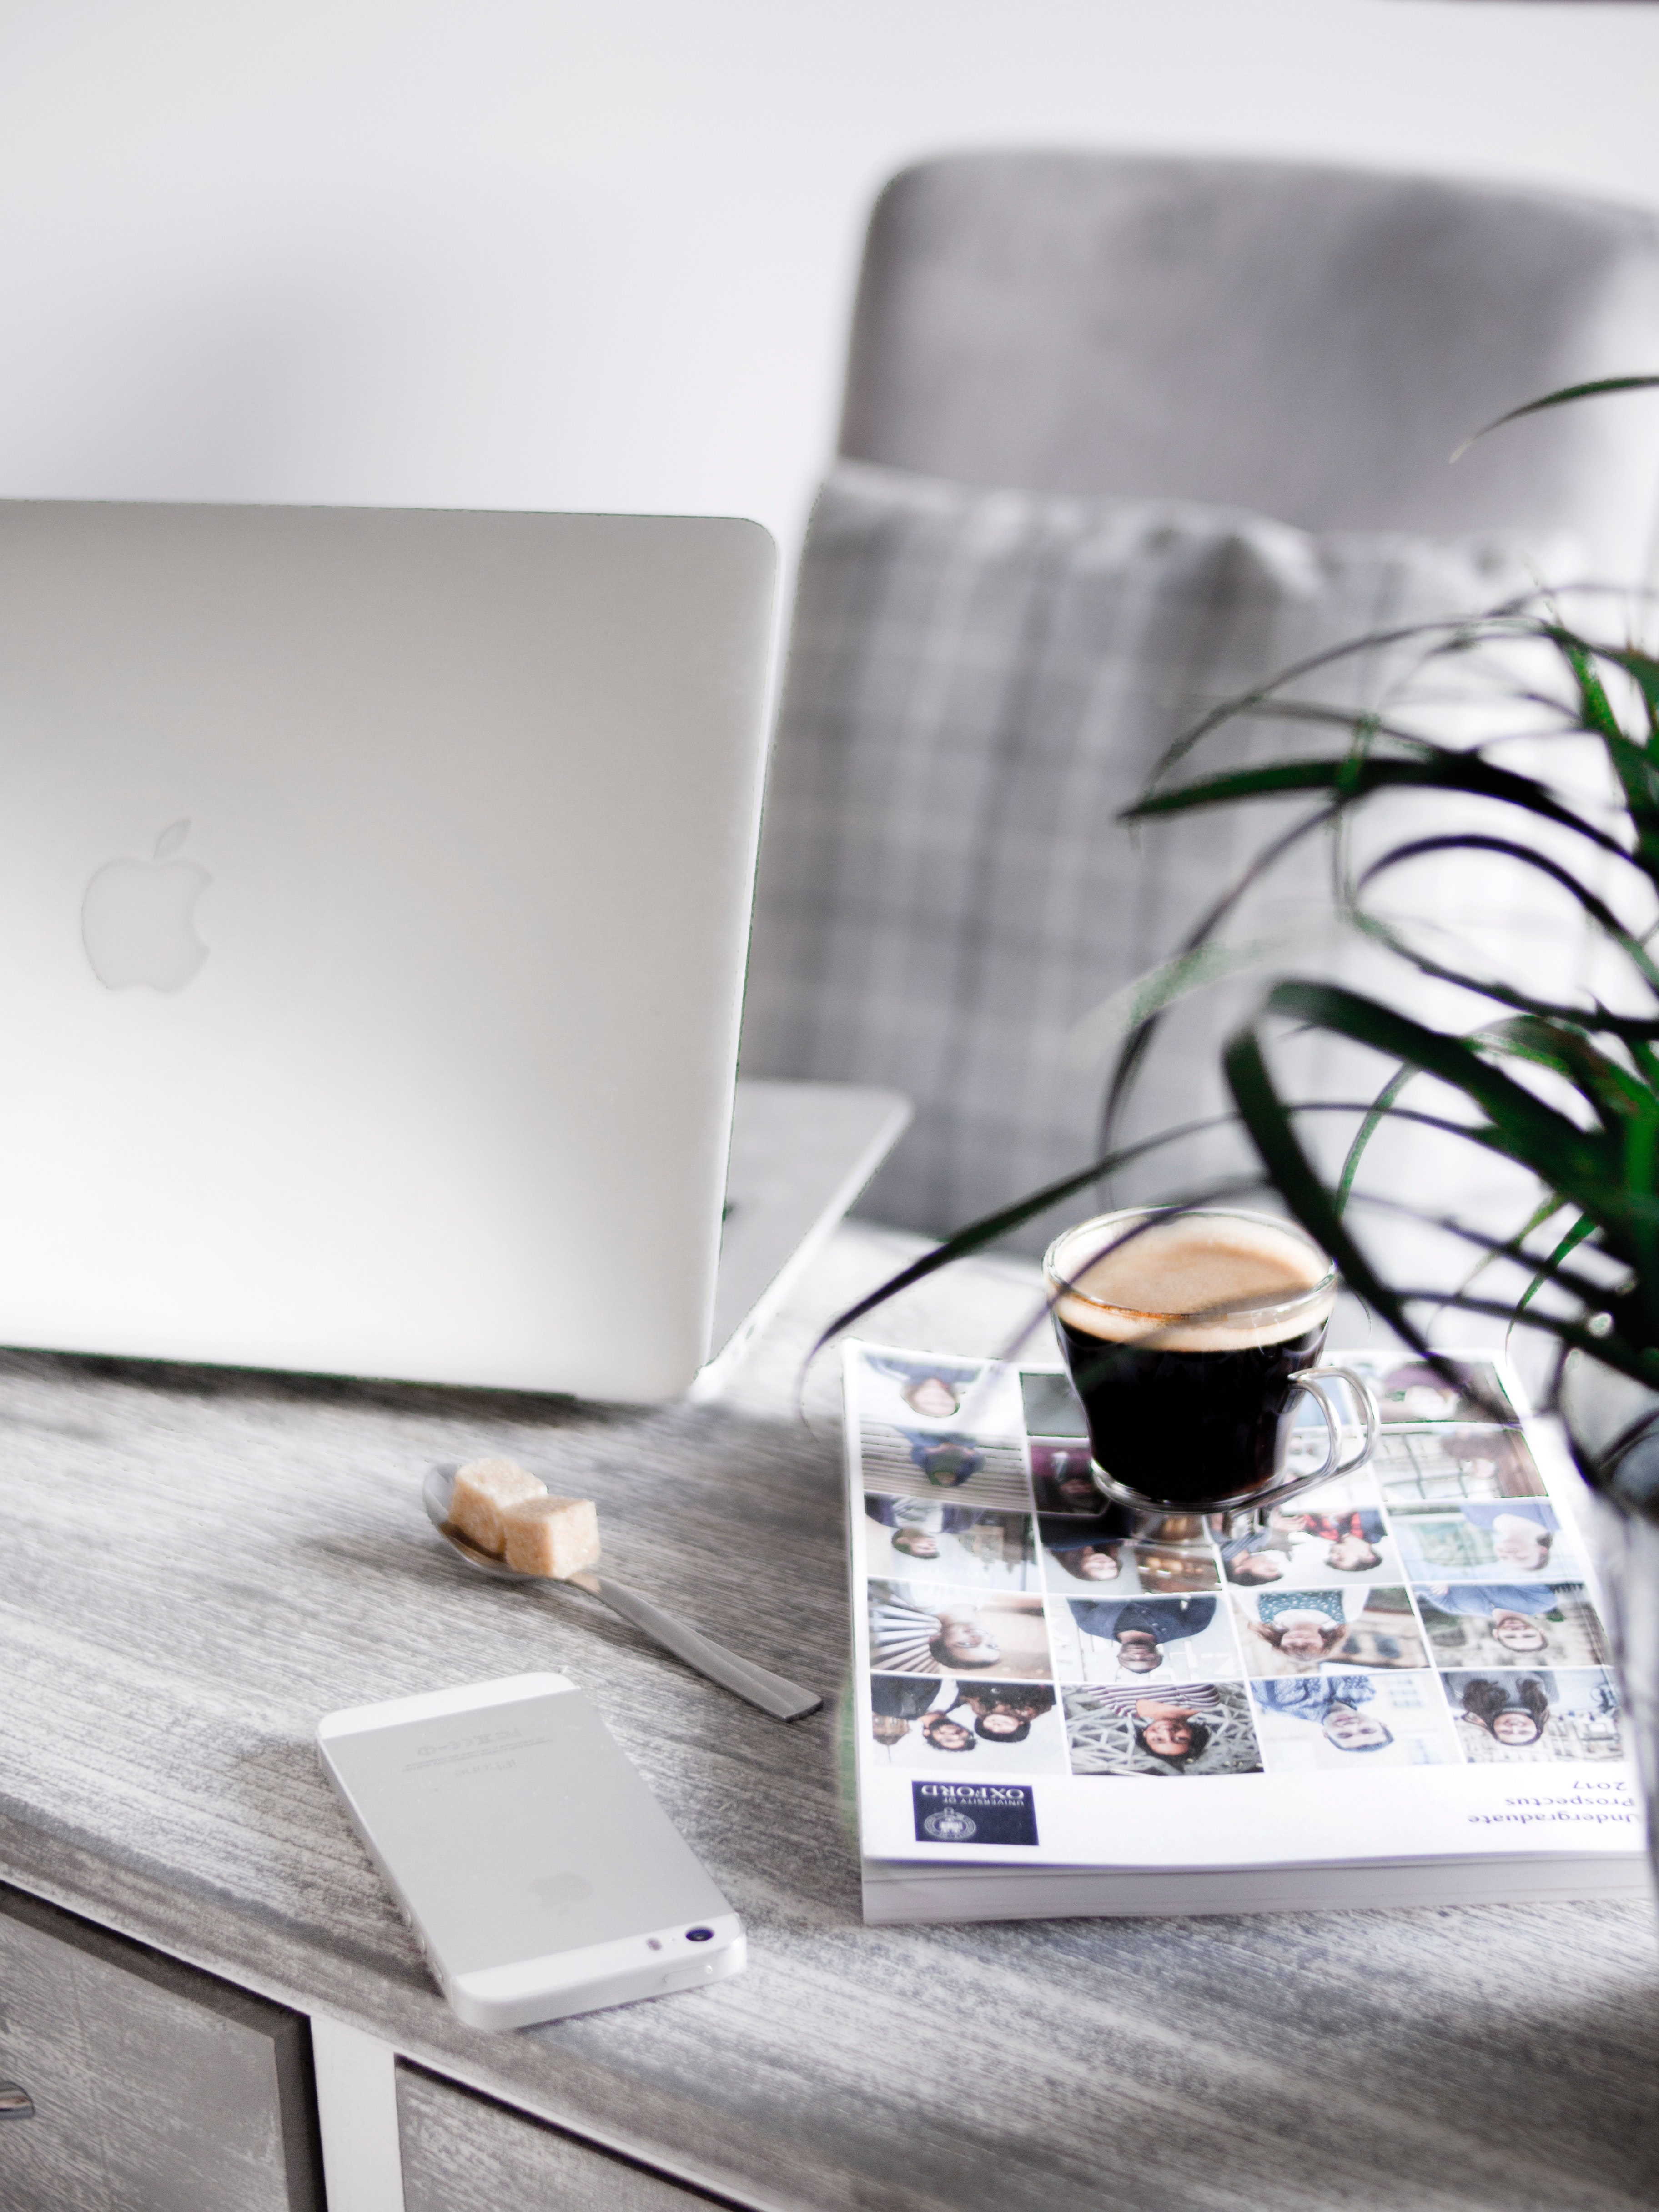
table, coffee table, cup, furniture, still life photography, room, desk, coffee cup, interior design, wood, drinkware, still life, tableware, tablecloth, tile